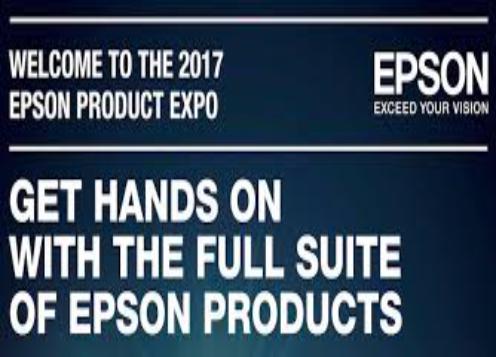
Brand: EPSON
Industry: Electronic